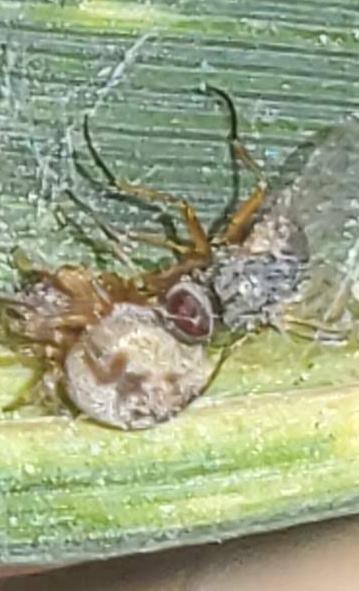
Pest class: predators